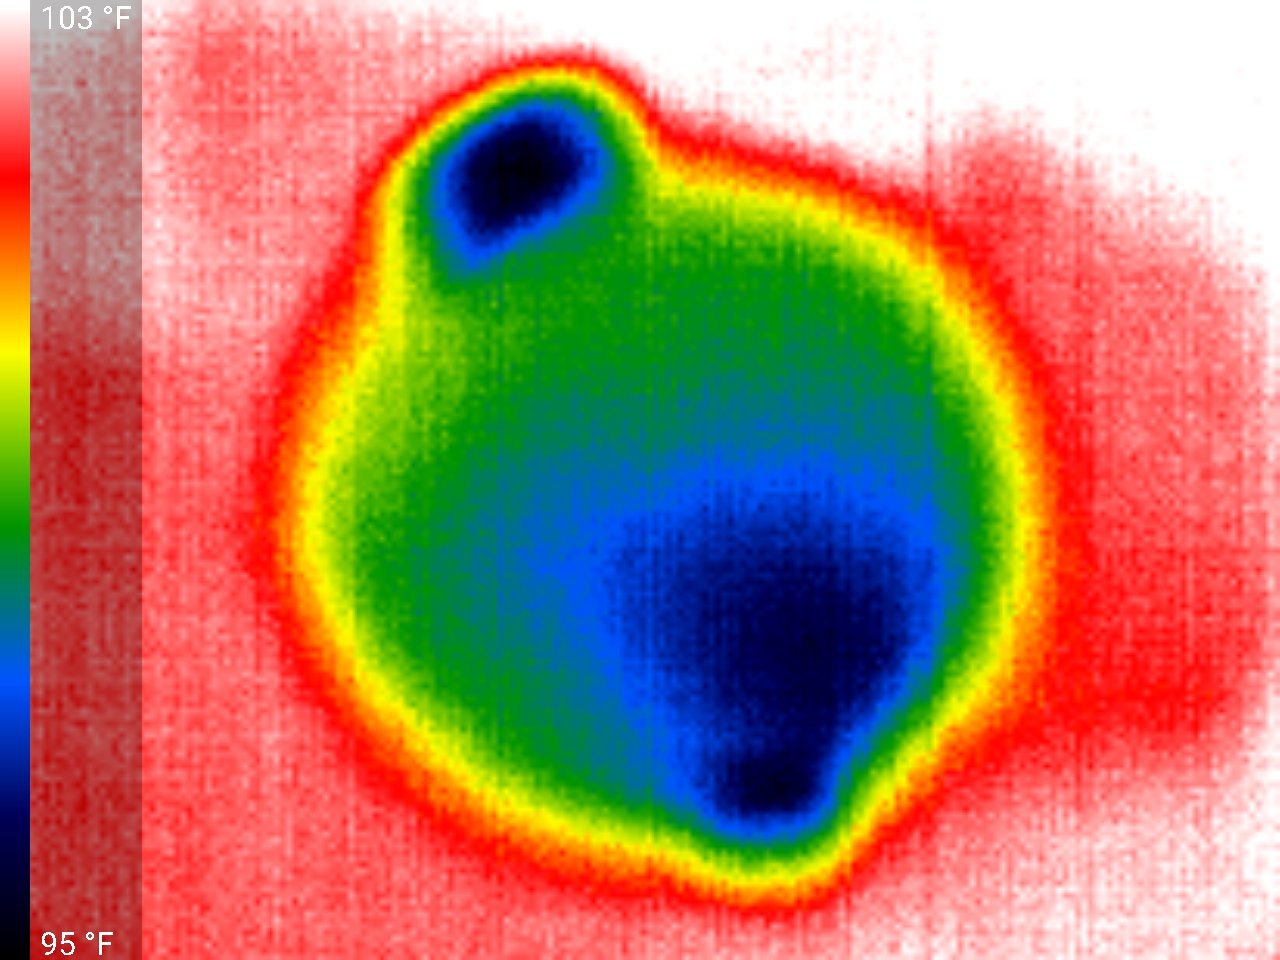
Label: Major Defect